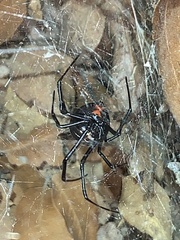
Species: Lactrodectus_hesperus